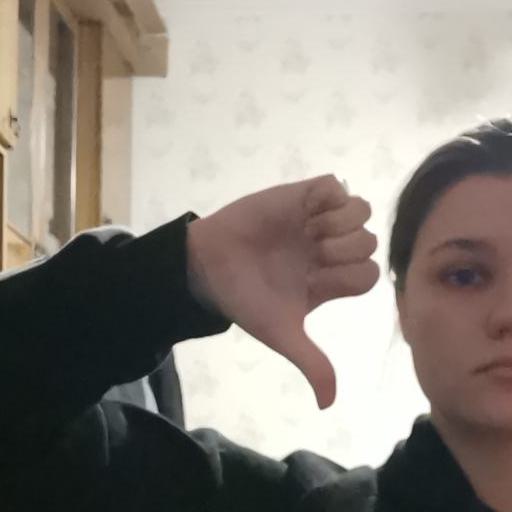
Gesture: dislike